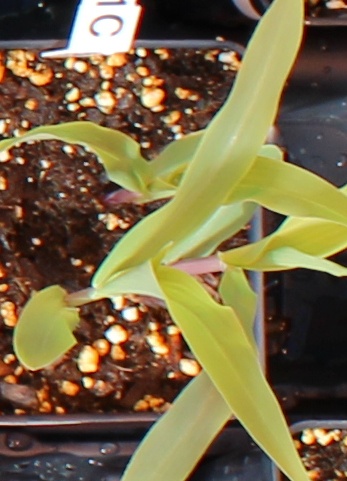
Label: Corn